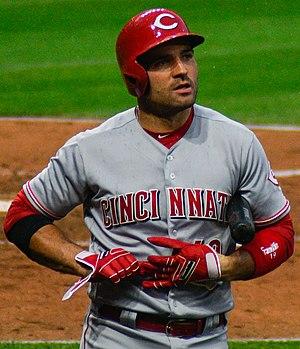
La moyenne de présence sur les buts est une statistique au baseball.
La saison 2018 des Reds de Cincinnati est la 137ᵉ saison en Ligue majeure de baseball et la 129ᵉ en Ligue nationale pour cette franchise.